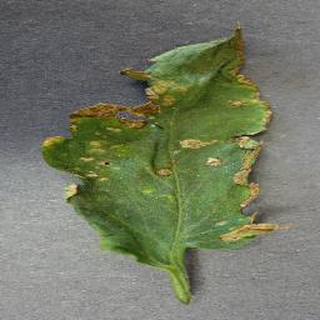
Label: tomato_bacterial_spot